Afghan Civil War (1928–1929)

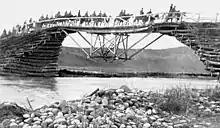
Red army troops in Afghanistan.

After coming to power in Afghanistan, the Saqqawists allowed Basmachi insurgents to operate in northern Afghanistan, who then had established themselves in parts of Kunduz, Takhar and Badakshshan provinces by March 1929. Repeated Basmachi incursions into Soviet territory eventually prompted the start of a Soviet operation in Afghanistan.